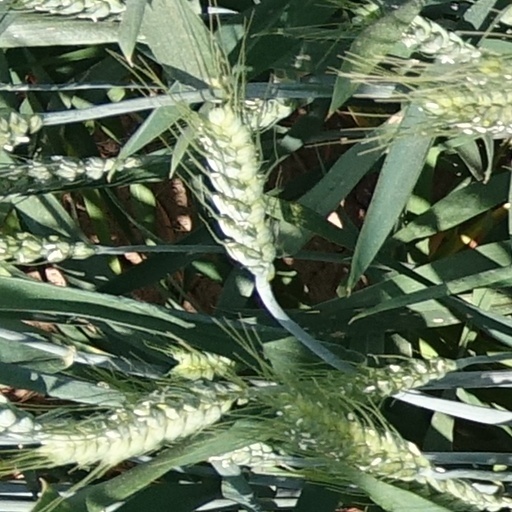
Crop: wheat